Dinosaurs Alive! (attraction)

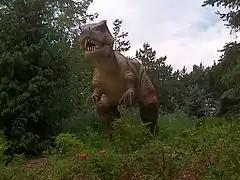
Dinosaurs Alive! exhibit entrance at Canada's Wonderland

A dinosaur-related 3D movie was shown at Carowinds in their respective Action Theater with the motion seats removed. It was also shown at King Dominion and Canada's Wonderland as well. The film was included with park admission at most parks, while admission to both the attraction and film costed $6 at Canada's Wonderland. At Wonderland, the film shown in the theater is the 11-minute "Monsters of the Deep", while "Dinosaurs: Monsters of Patagonia" was shown at Carowinds and Kings Island.